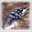
Label: skunk